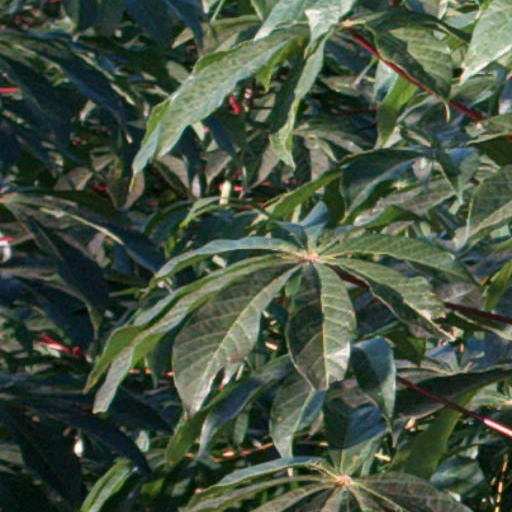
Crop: cassava